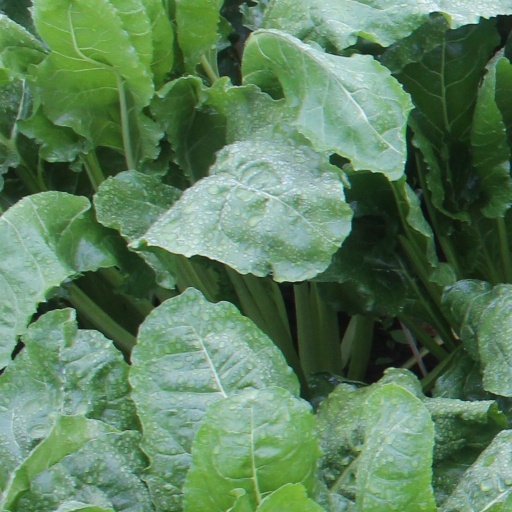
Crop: sugar beet